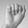
ASL letter: A